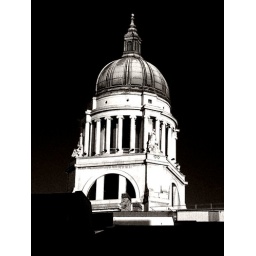
The dome in black and white